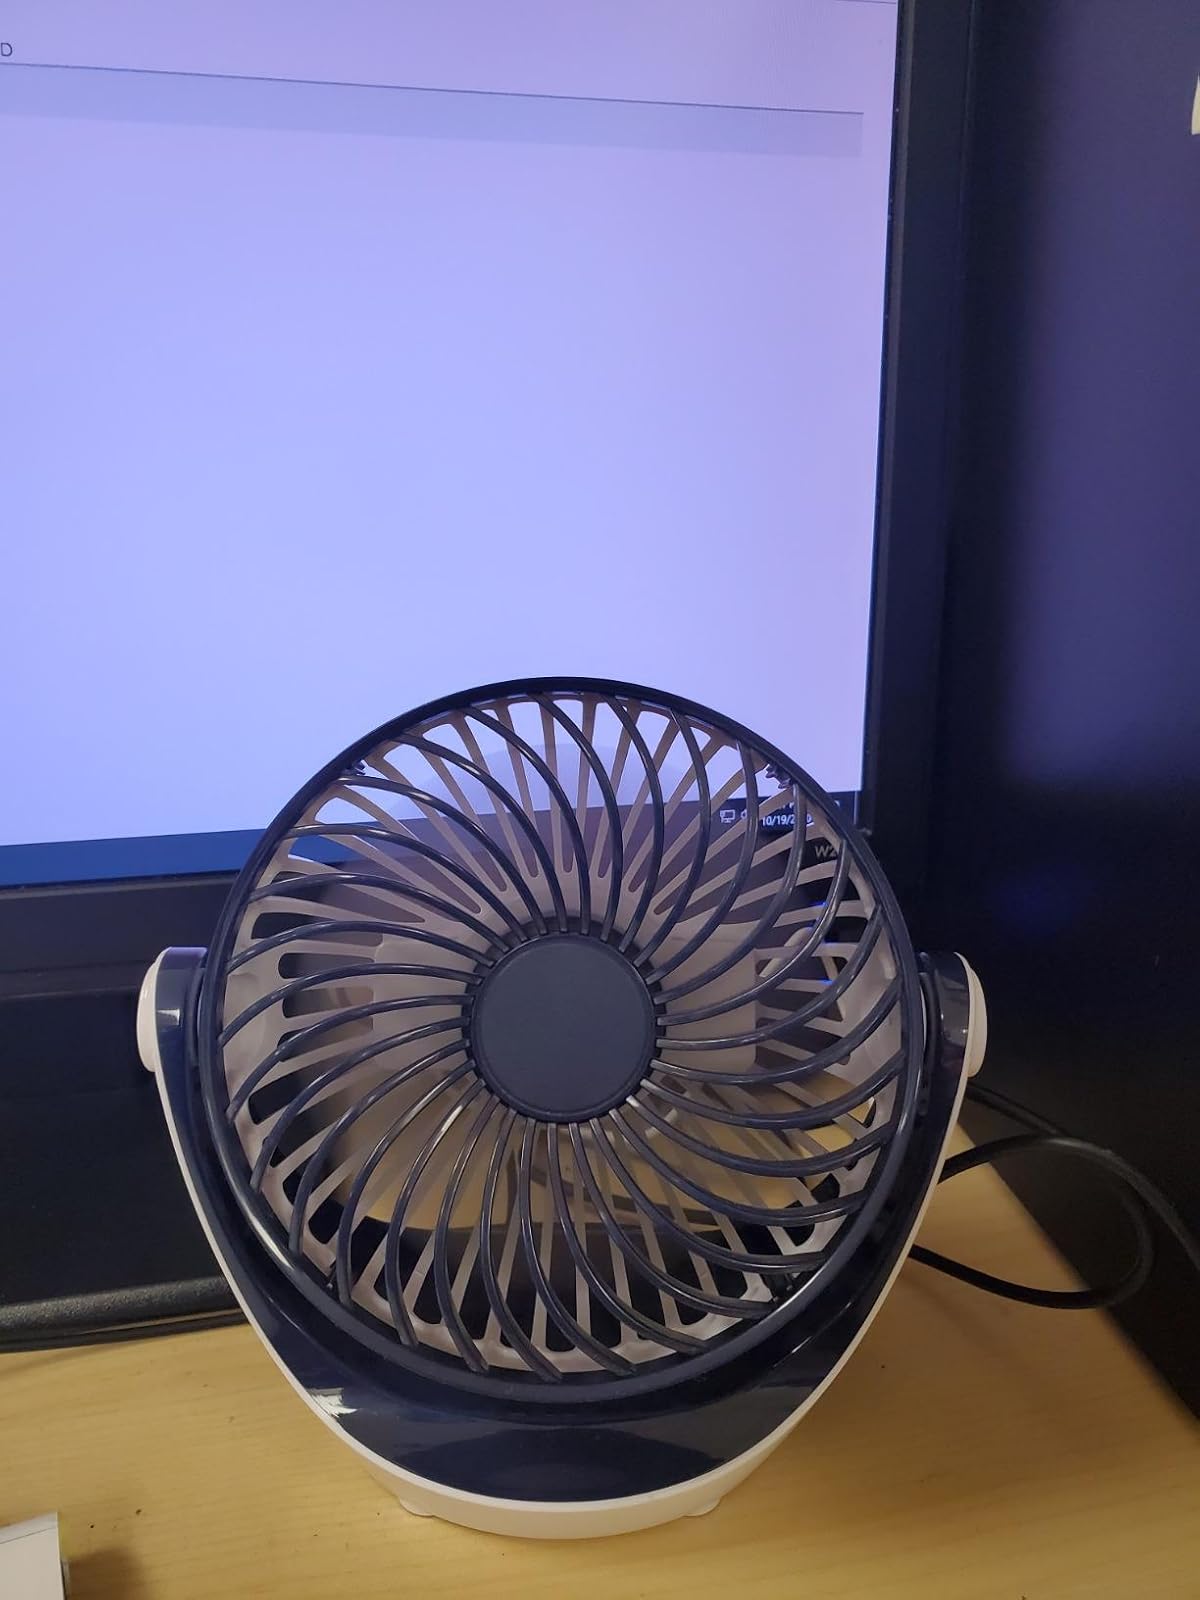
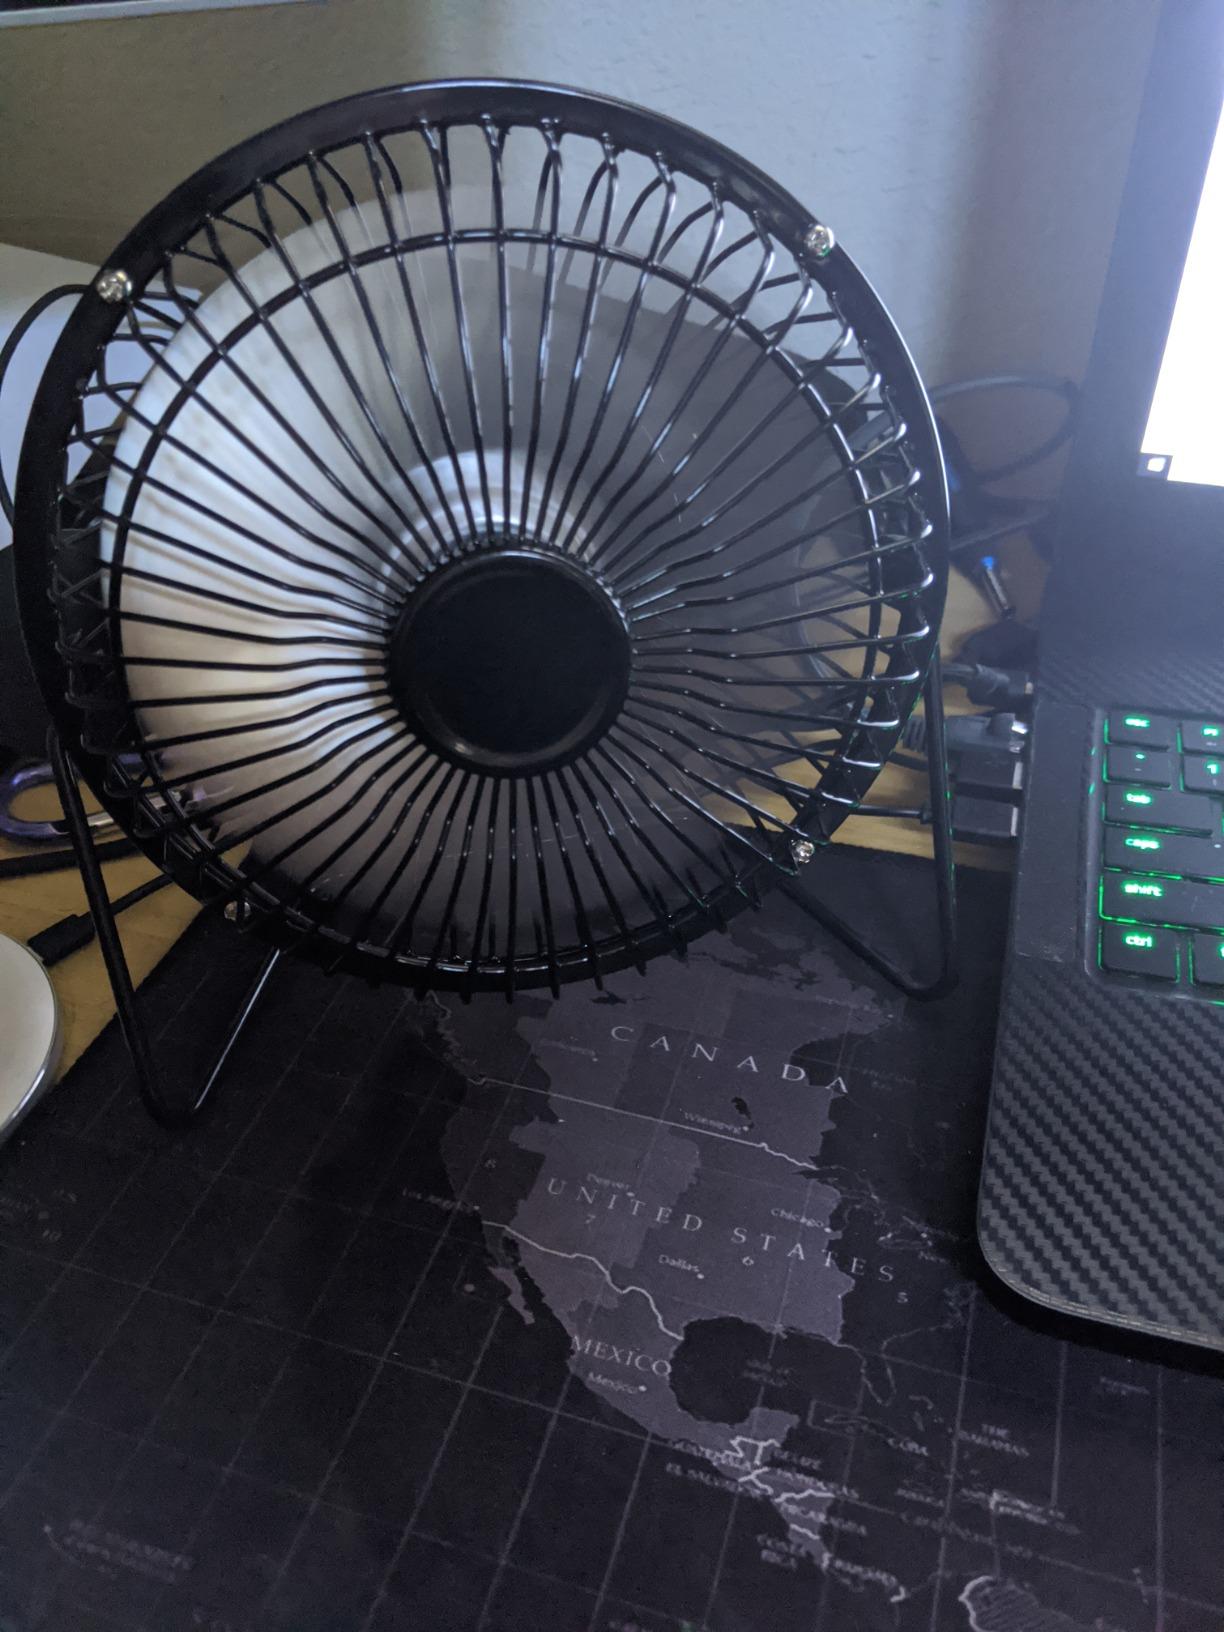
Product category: fan
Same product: no